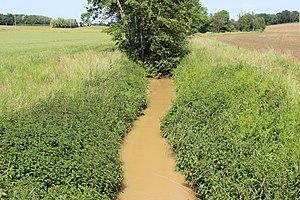
Le Menthon à Saint-Genis-sur-Menthon.
Saint-Genis-sur-Menthon est une commune française située dans le département de l'Ain, en région Auvergne-Rhône-Alpes.